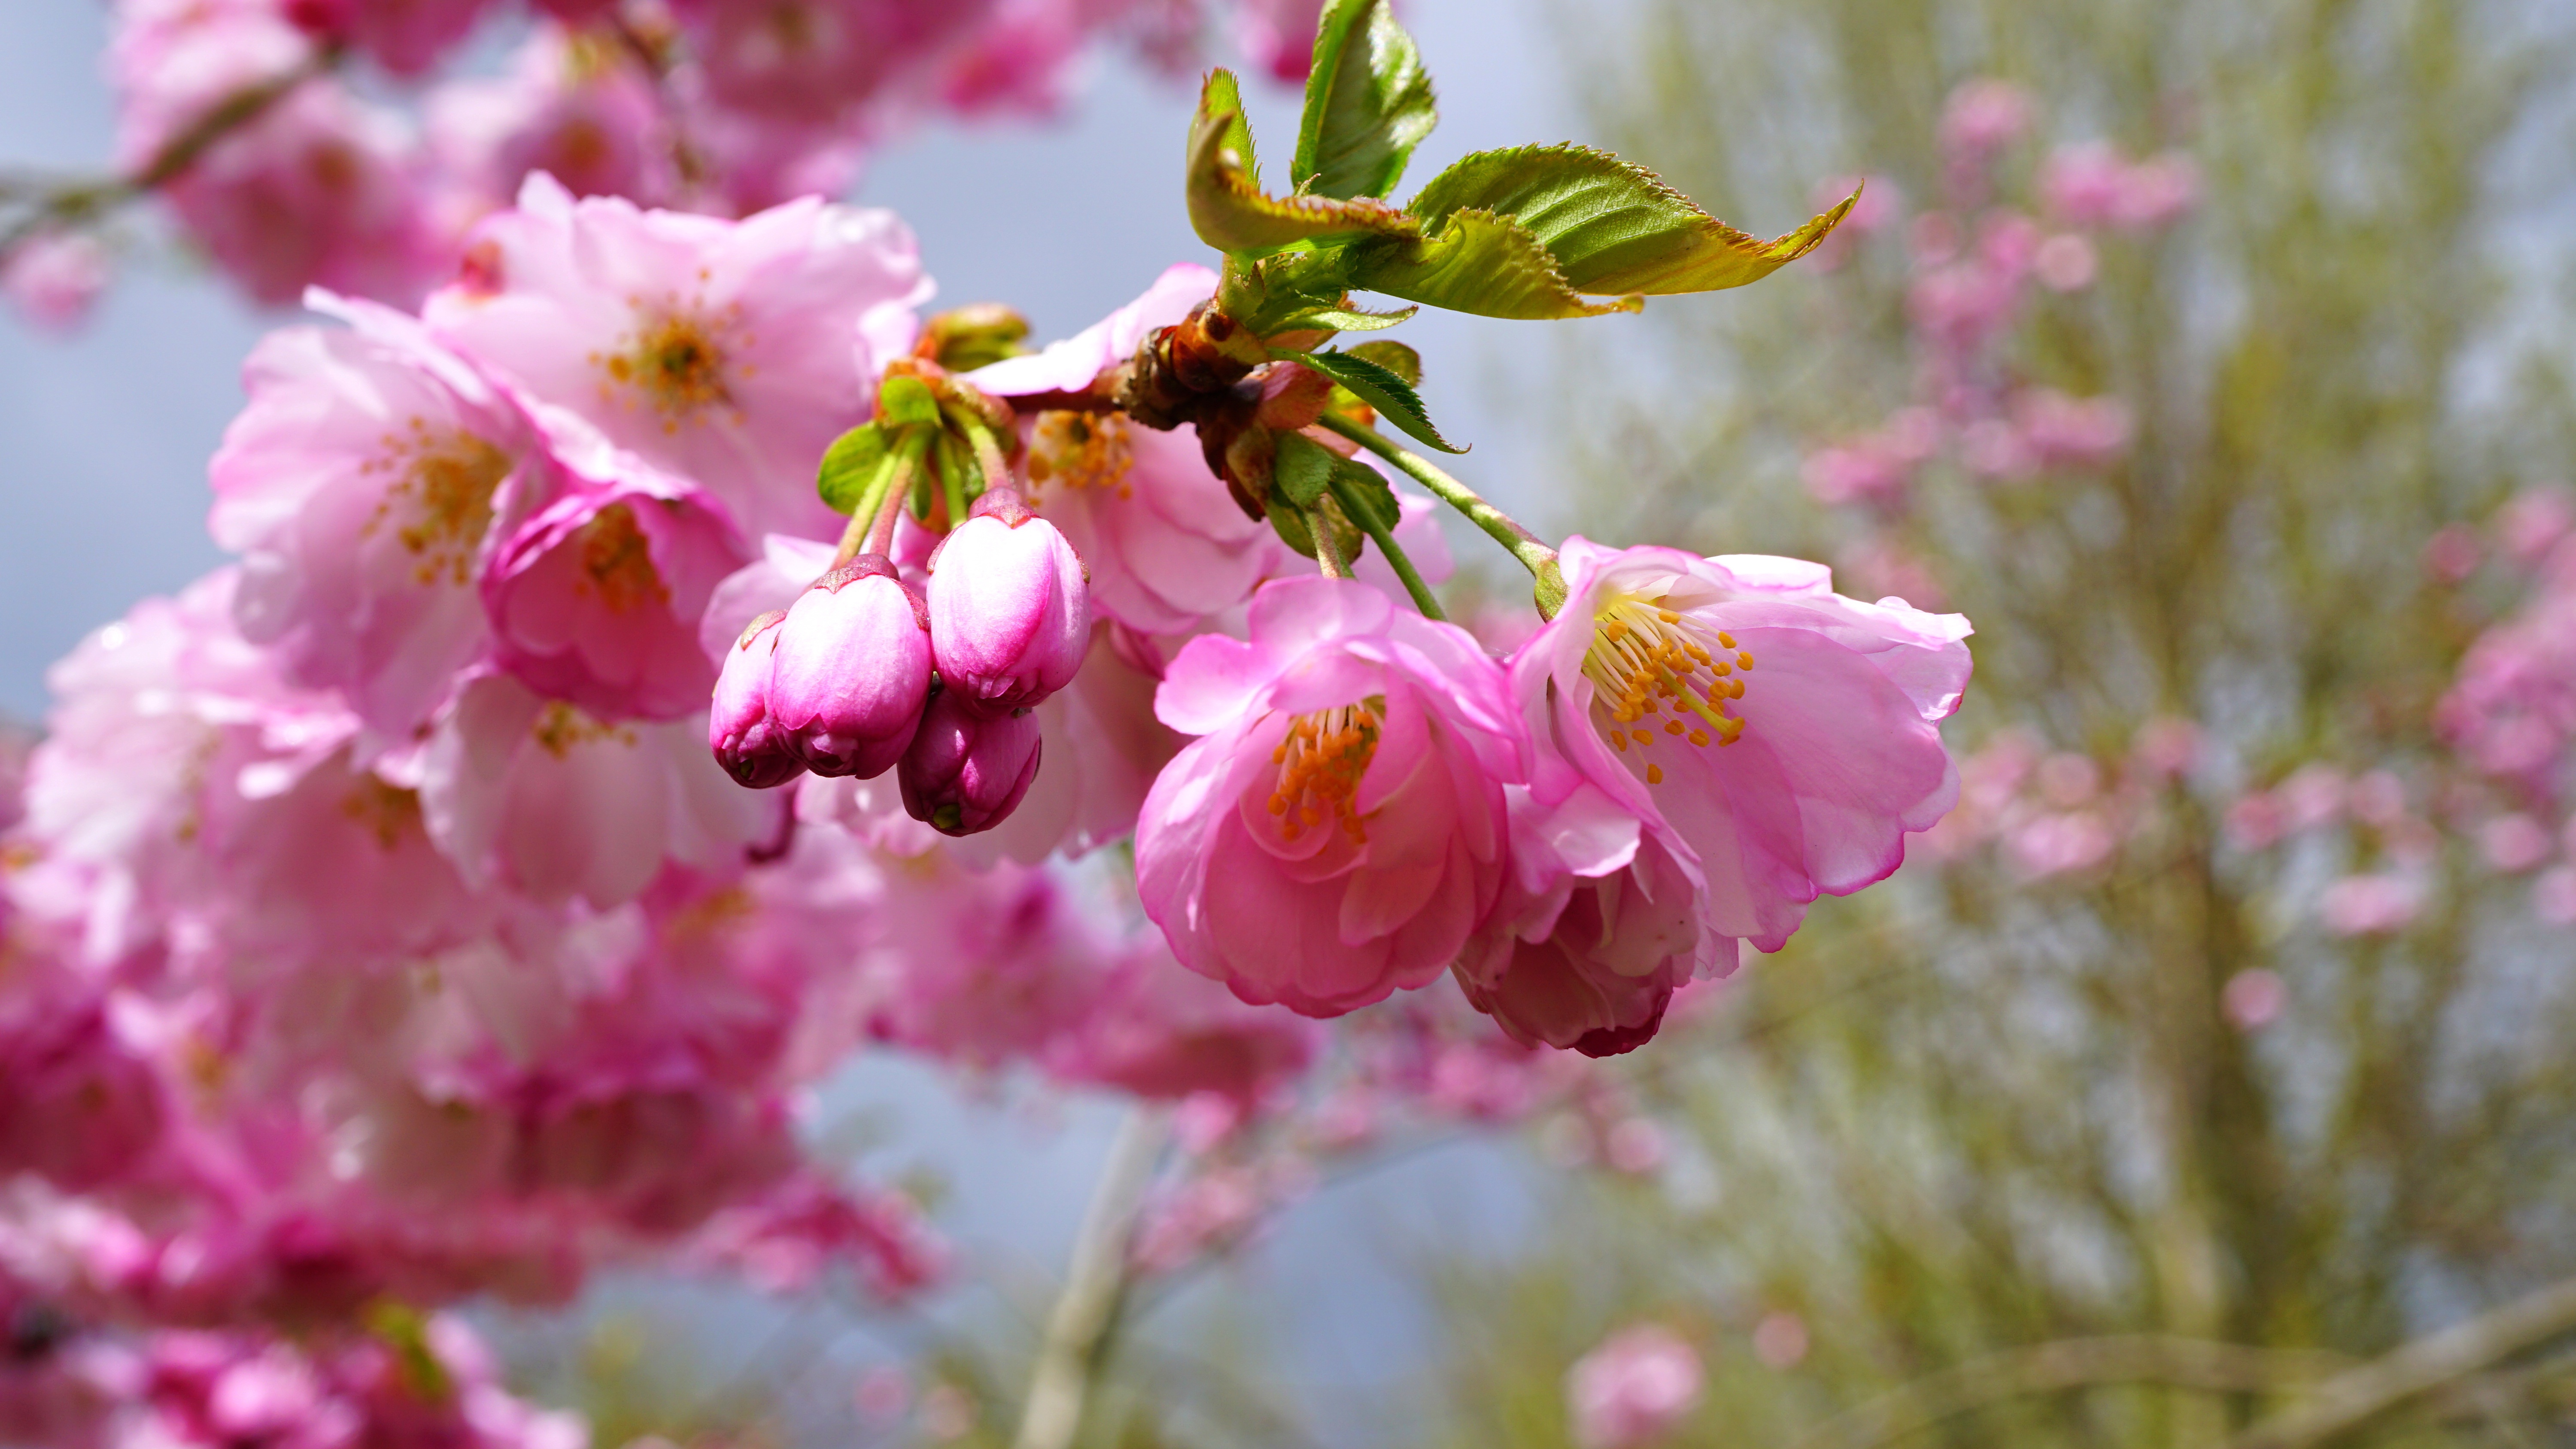
nature, forest, branch, blossom, plant, flower, petal, bloom, food, spring, green, produce, botany, blooming, colorful, pink, flora, season, cherry blossom, outdoors, woods, shrub, macro photography, flowering plant, rose family, land plant